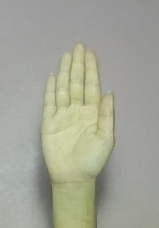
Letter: seen